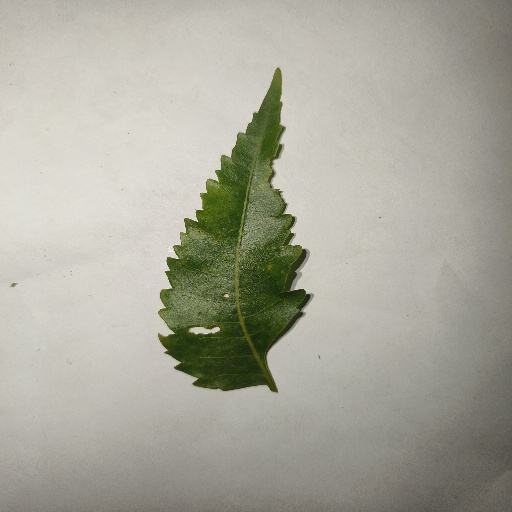
Species: Neem
Leaf condition: Shot Hole Leaf